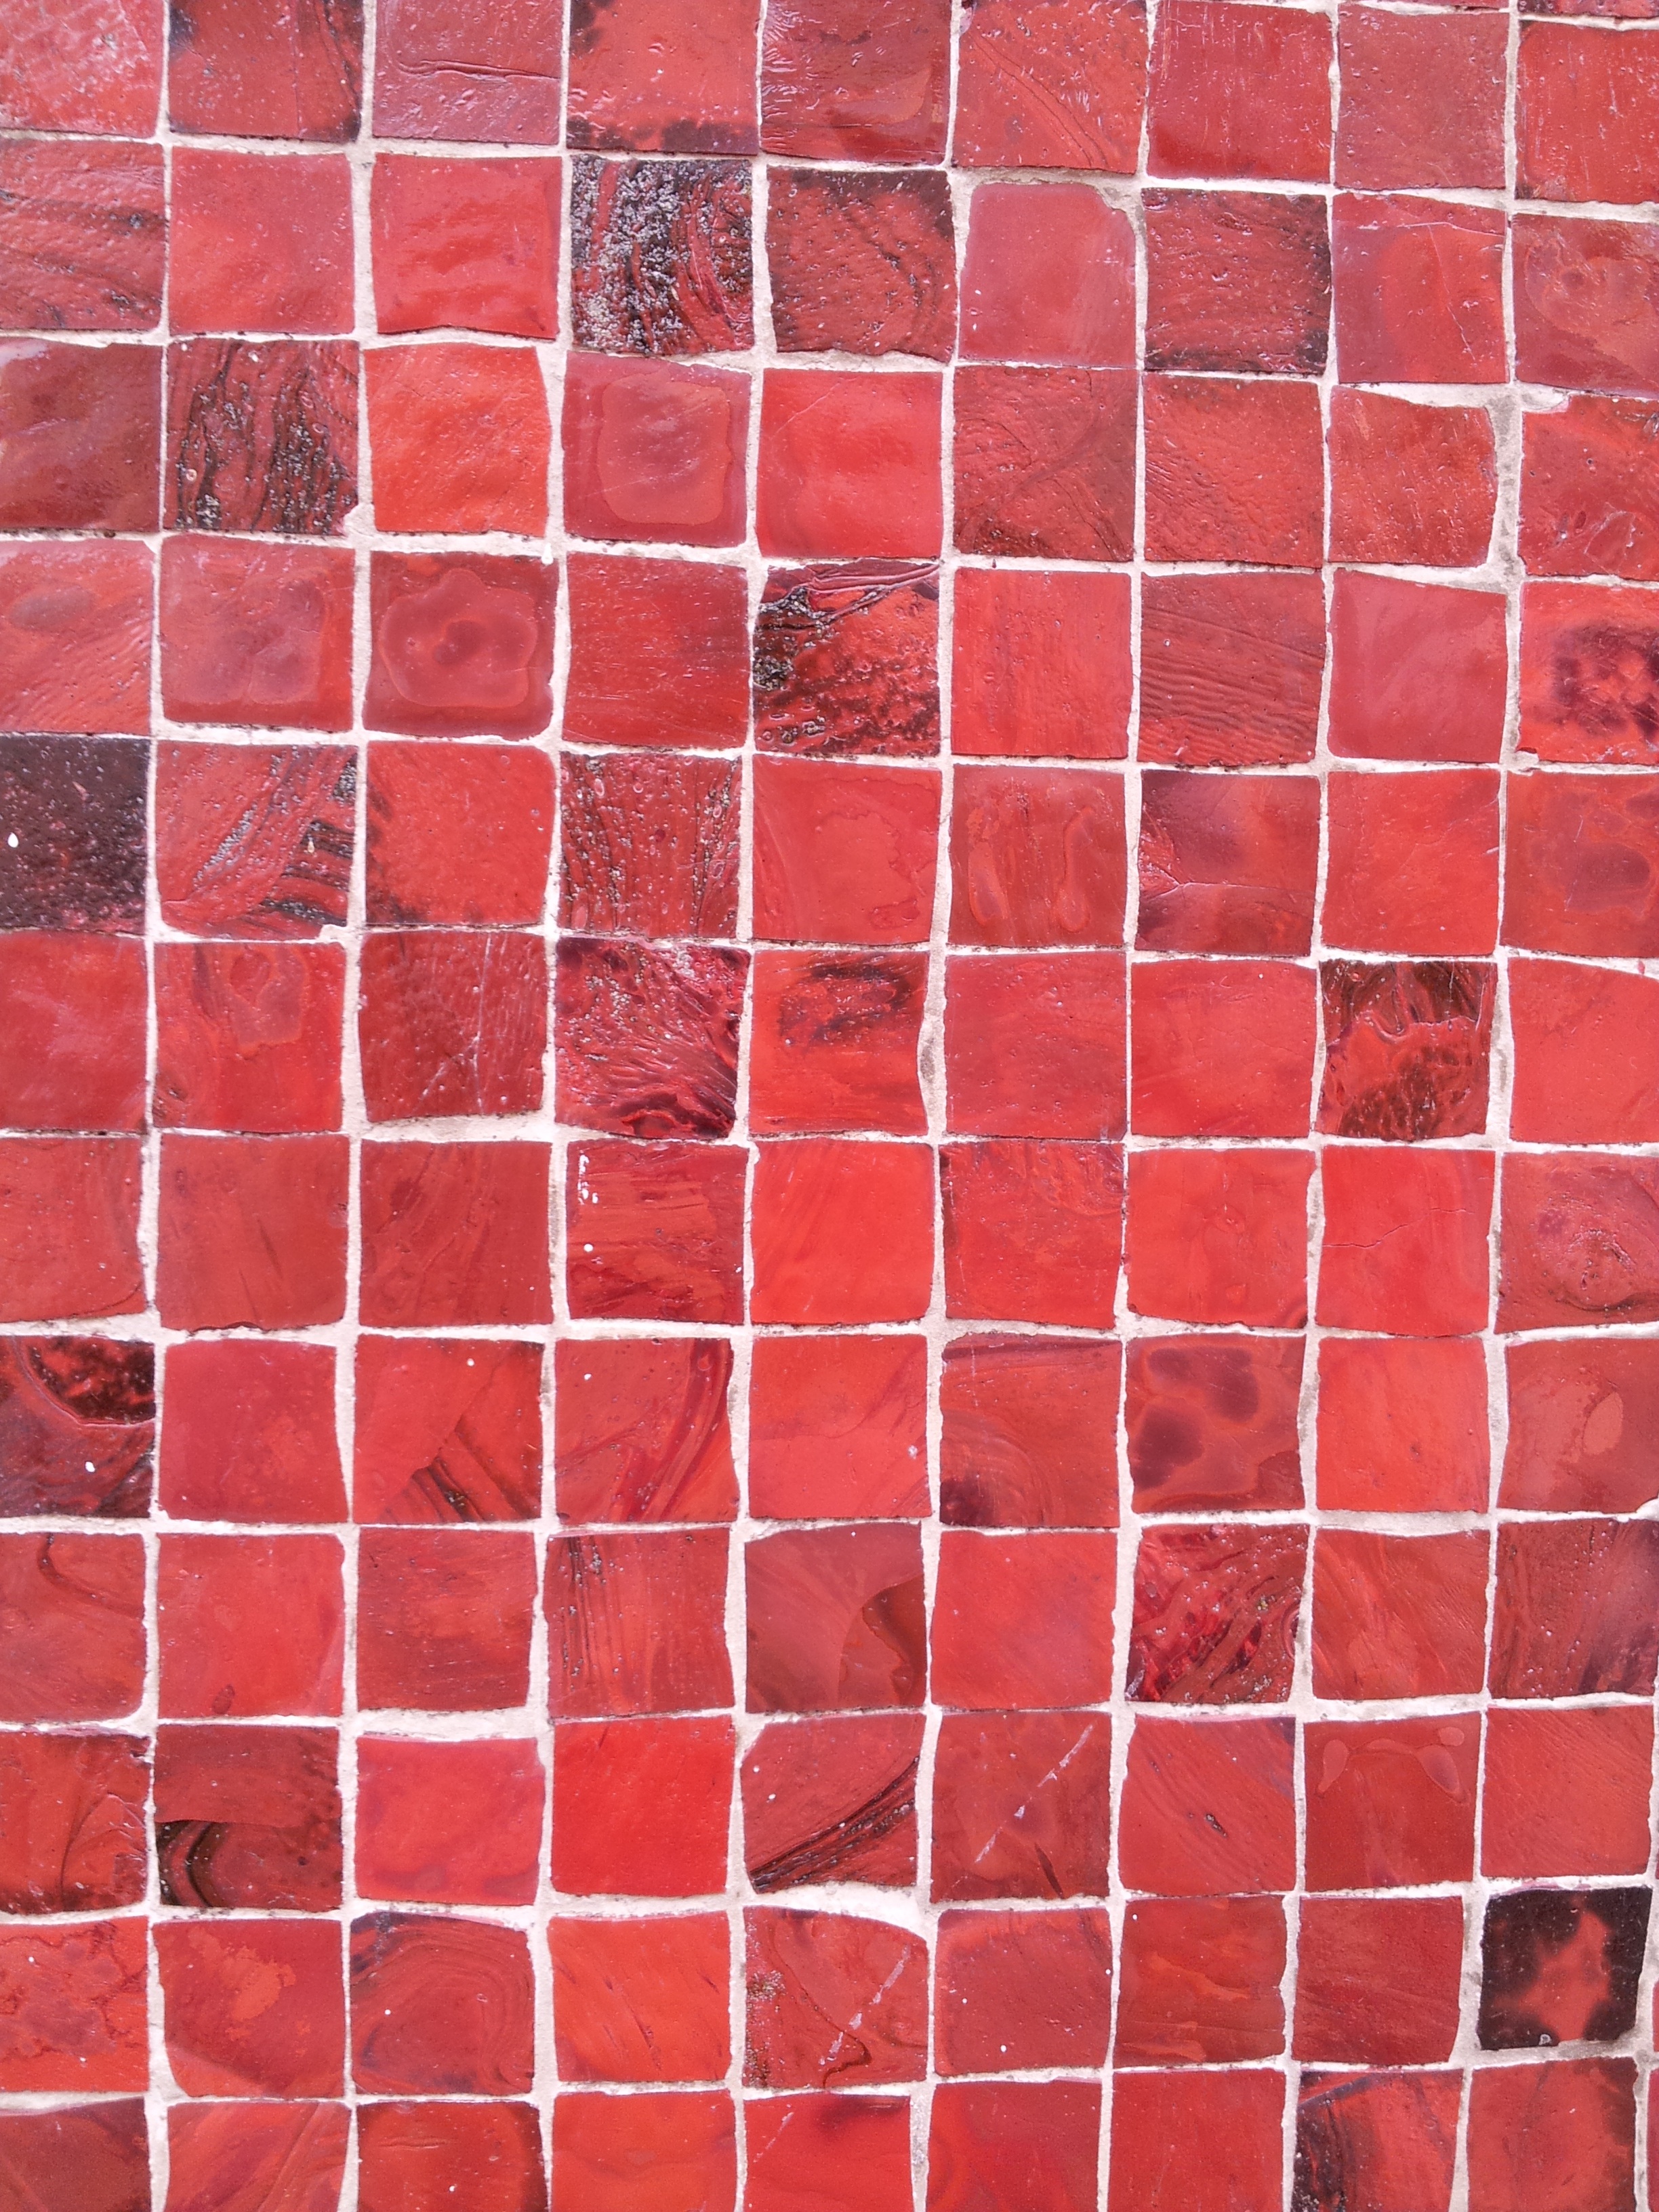
abstract, texture, floor, wall, pattern, red, tile, brick, material, background image, art, net, squares, mosaic, brickwork, flooring, bietigheim